Economy of Scotland in the Middle Ages

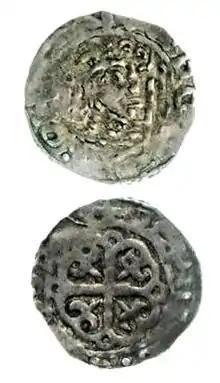
A silver penny of David I, the first silver coinage to bear a Scottish king's head.

Limited sources indicate for the early Middle Ages indicate that there was some trade of luxury goods with continental Europe. For most of the period there are not the detailed custom accounts that exist for England, that can provide an understanding of foreign trade, with the first records for Scotland dating to the 1320s. In the early Middle Ages, the rise of Christianity meant that wine and precious metals were imported for use in religious rites, and there are occasional references of trips to and from foreign countries, such as the incident recorded by Adomnán in which St Columba went to a port to await ships bearing news, and presumably other items, from Italy. Imported goods found in archaeological sites of the period include ceramics and glass, while many sites indicate iron and precious metal working.